KM2000

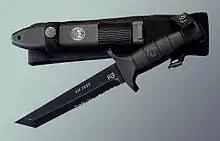
KM2000

The KM2000 ("KM" designates "Kampfmesser", literally "combat knife") is the standard combat knife of the German Bundeswehr.